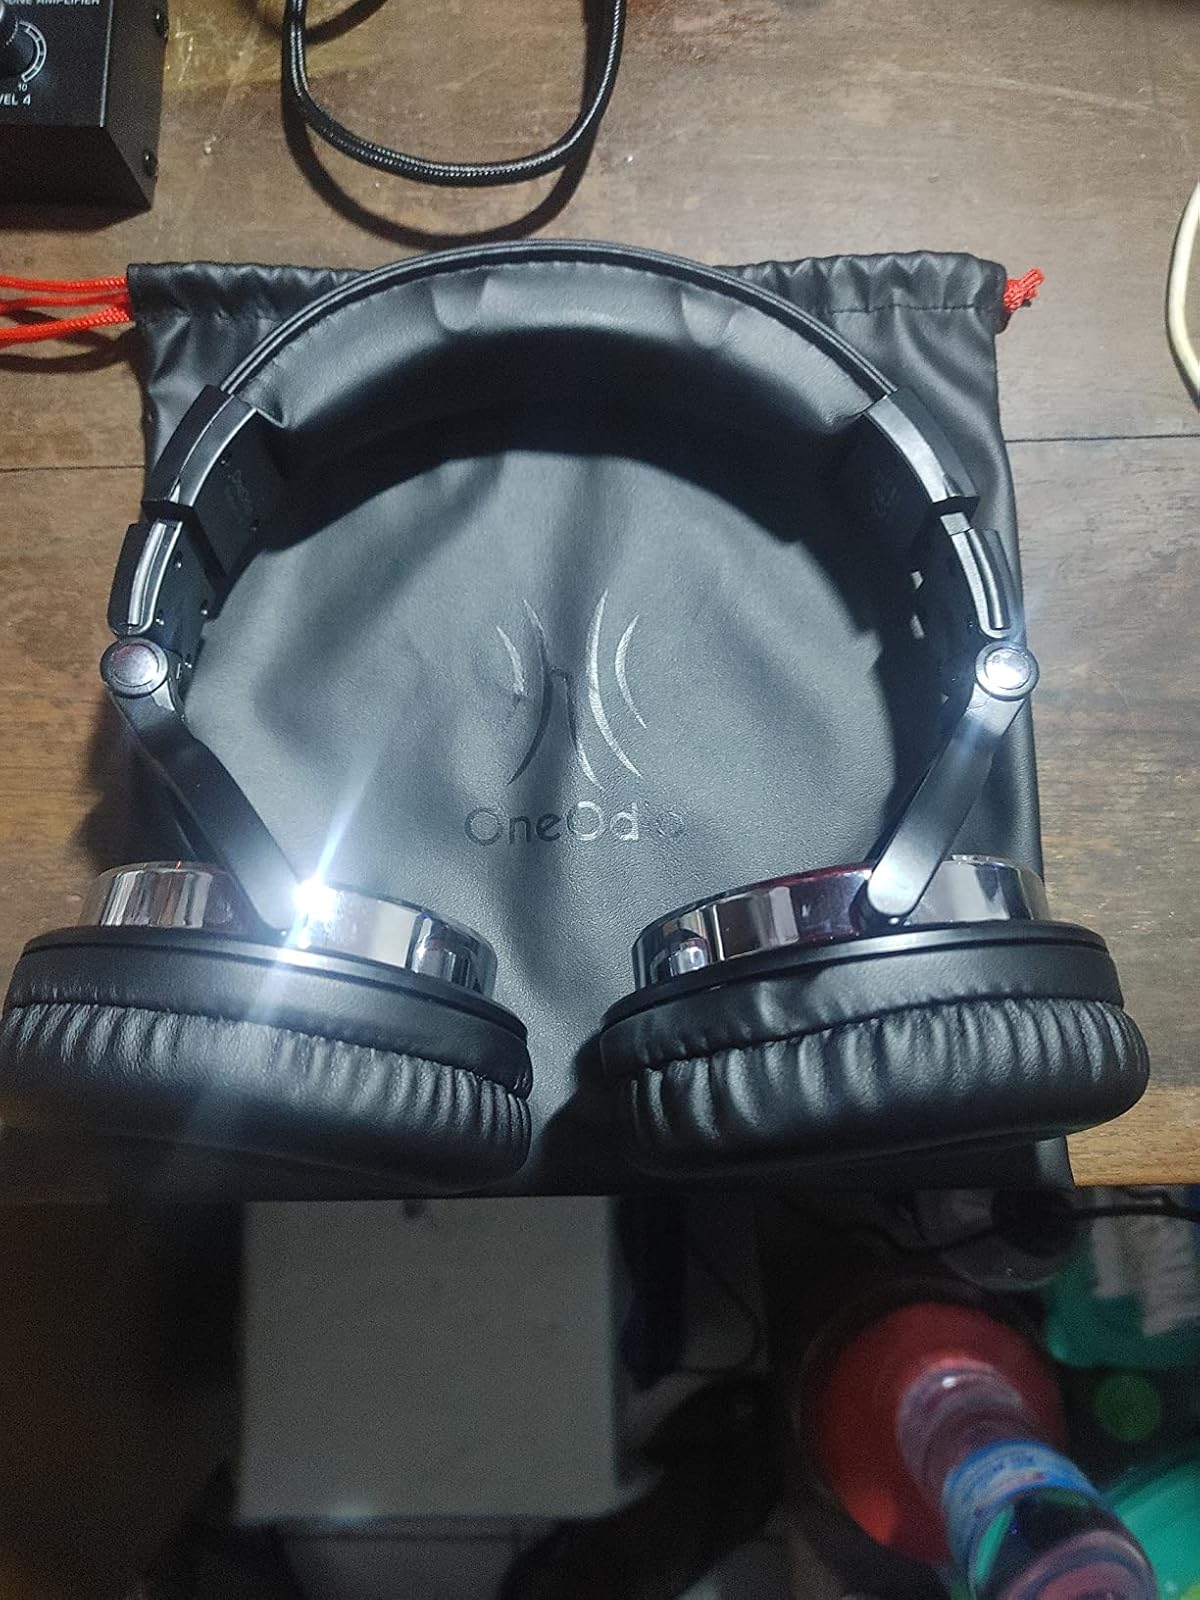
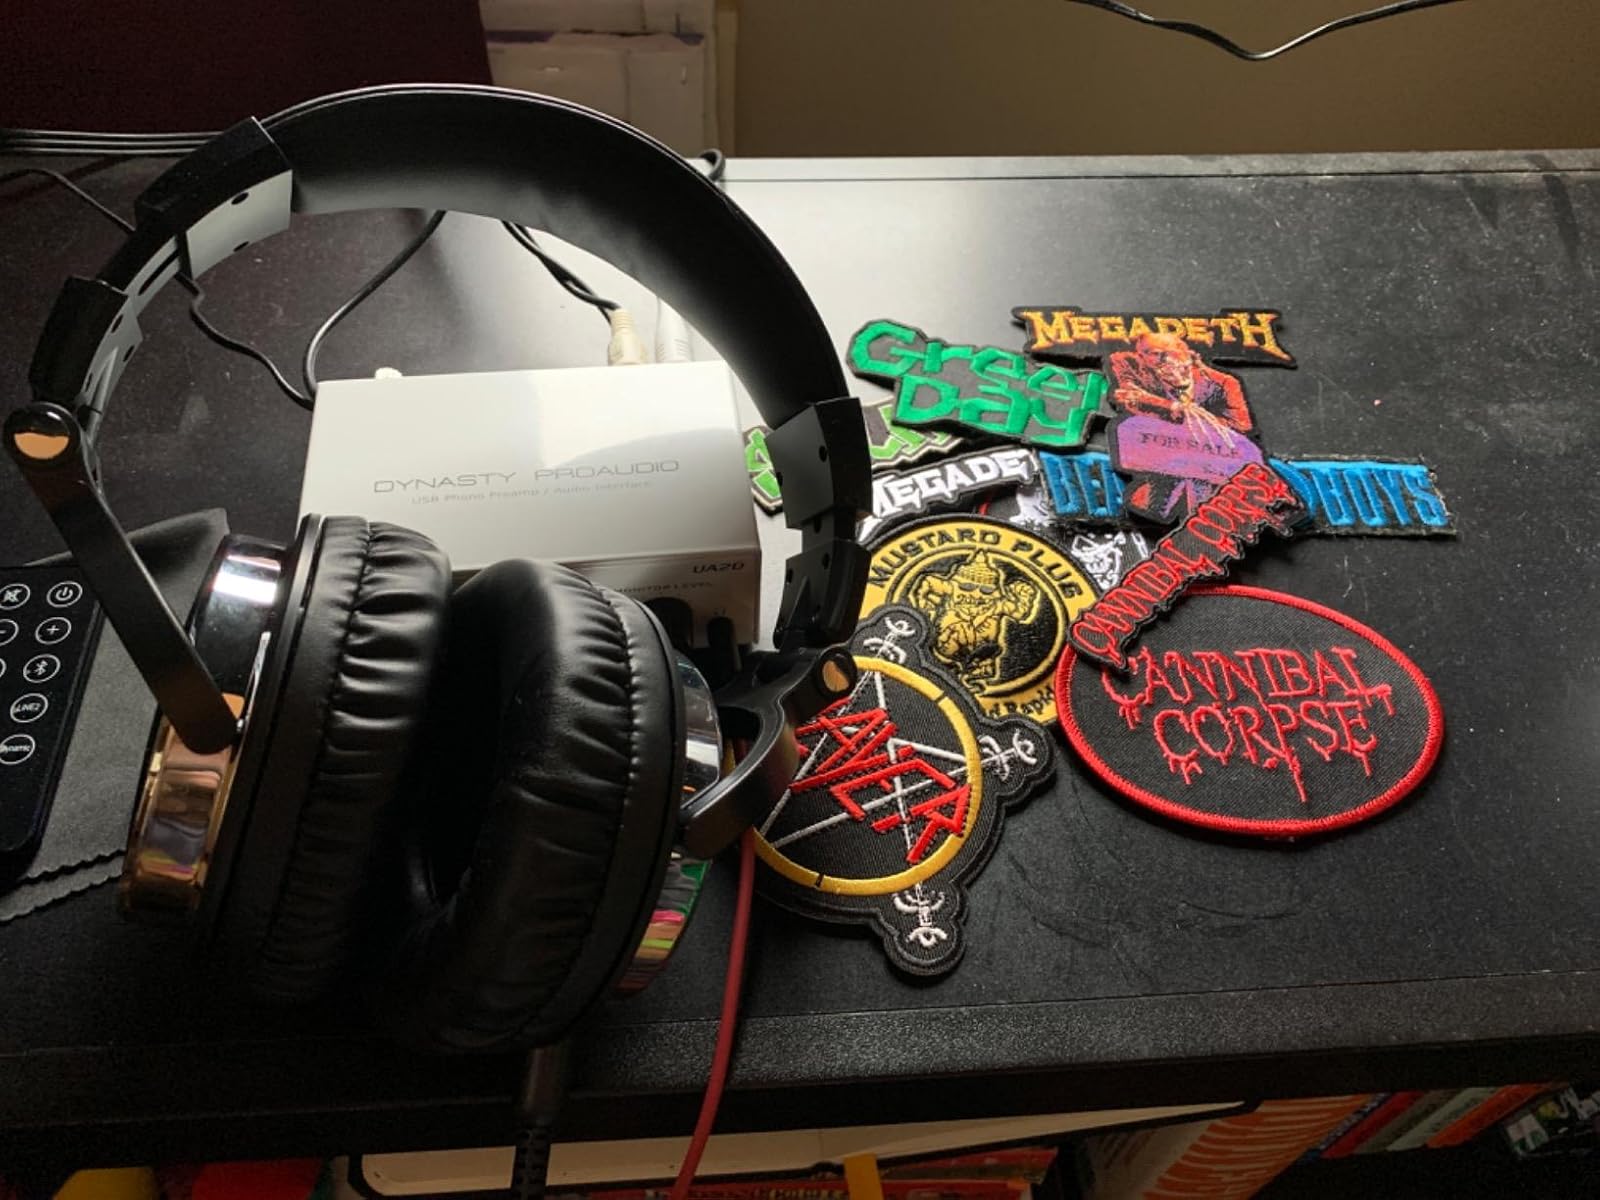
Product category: headphones
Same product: yes